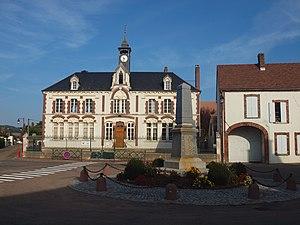
Mairie &amp